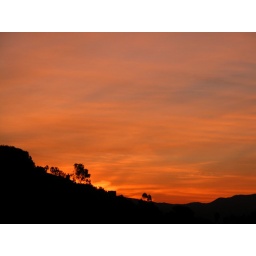
Here I look to highlight the tree on the hilside, and bring out some of the blue in the sky.